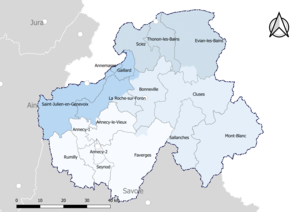
Carte du découpage cantonal du département de la Haute-Savoie (France), avec en surimpression les arrondissements (en nuances de bleu) - Carte arrêtée au 1er janvier 2019.
Le département français de Haute-Savoie comprend, à la suite du redécoupage cantonal de 2014, dix-sept cantons, à la place des 34 lors du précédent redécoupage.